Virtual XI

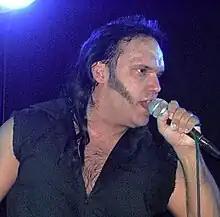
"Virtual XI" is the second and final Iron Maiden album with vocalist Blaze Bayley.

"Virtual XI"'s title is tied in with two extra-musical events: the release of the band's computer game, "Ed Hunter", and the fact that the 1998 FIFA World Cup would be taking place in June of that year. Harris explains, "We figure our fans are pretty much the same as we are, with pretty much the same interests, so we thought, 'It's World Cup year in '98. Let's get the football involved in the new album.' And we were already working on a computer game at that time, so we thought, 'Well, let's bring that element into things, too.'" Prior to the album's release, the band organised a publicity tour in which they held football matches across Europe with "guest musicians and pro-footballers from the UK."